The Culture of Critique series

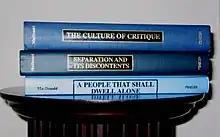
The original trilogy, released between 1994–1998.

"The Culture of Critique" series is a trilogy of books by Kevin B. MacDonald that promote antisemitic conspiracy theories. MacDonald, a white supremacist and retired professor of evolutionary psychology, claims that evolutionary psychology provides the motivations behind Jewish group behavior and culture. Through the series, MacDonald asserts that Jews as a group have biologically evolved to be highly ethnocentric and hostile to the interests of white people. He asserts Jewish behavior and culture are central causes of antisemitism, and promotes conspiracy theories about alleged Jewish control and influence in government policy and political movements.